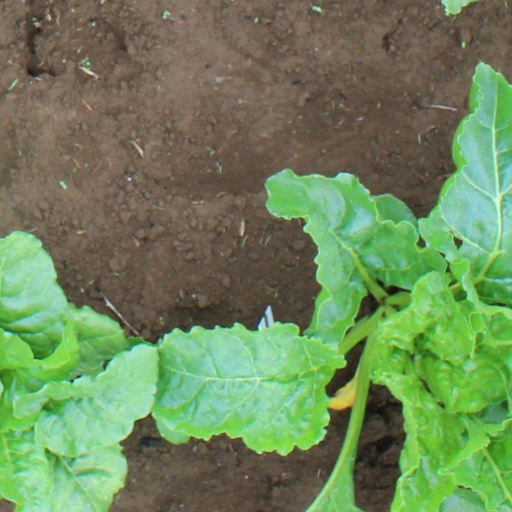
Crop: sugar beet